Postal addresses in the Republic of Ireland

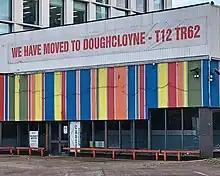
Sign at vacated premises in Cork, giving Eircode of former occupant's new premises

The launch of a national postcode system (Eircode) in Ireland began on 28 April 2014. The system incorporates the existing numbered Dublin postal districts as part of the routing key. Eircode provides a unique postcode for each address.